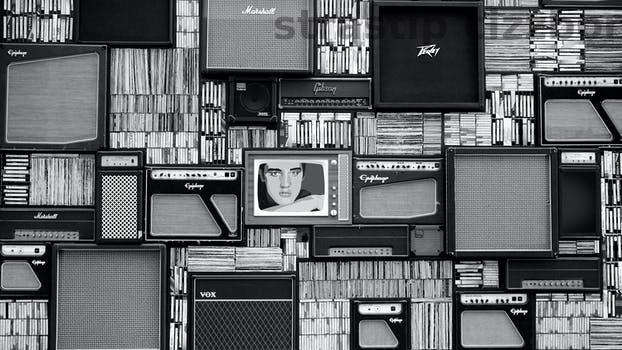
Label: Watermark